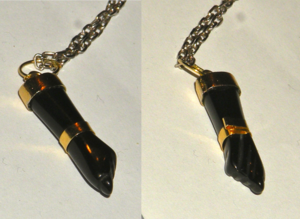
pendentif Figa recto verso